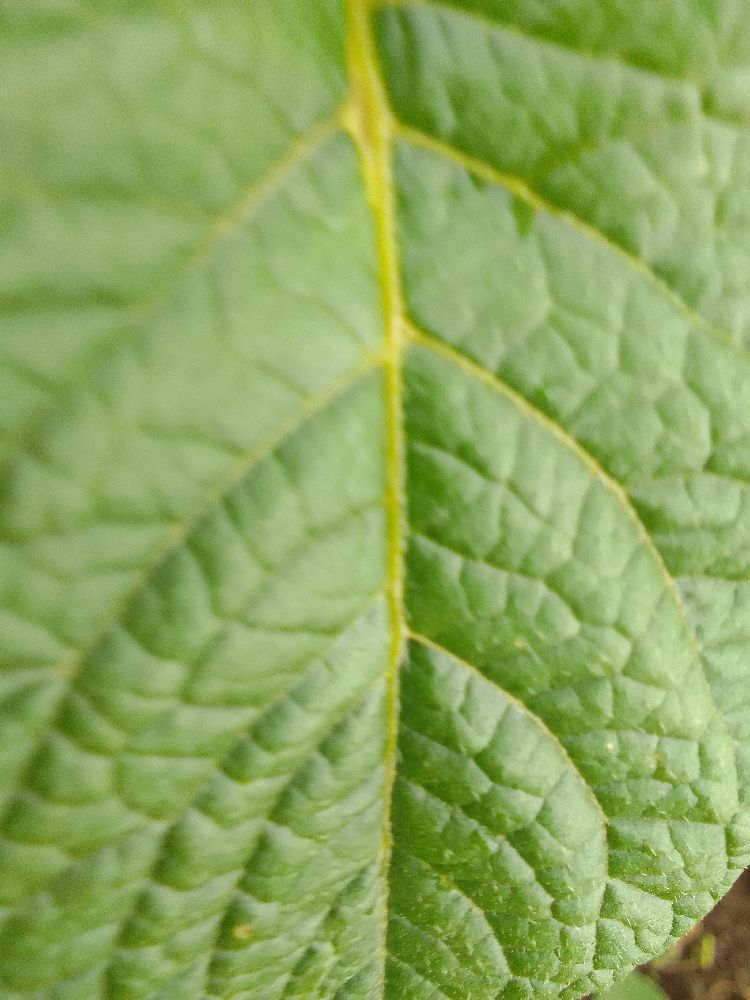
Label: Healthy